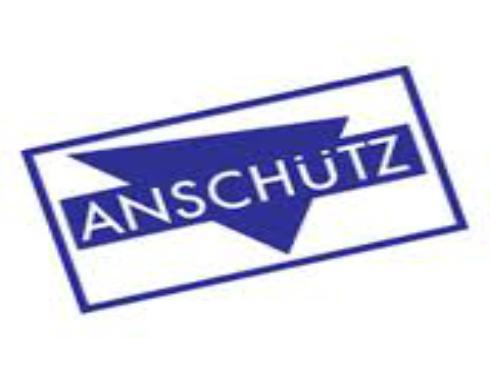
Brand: anschutz
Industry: Others